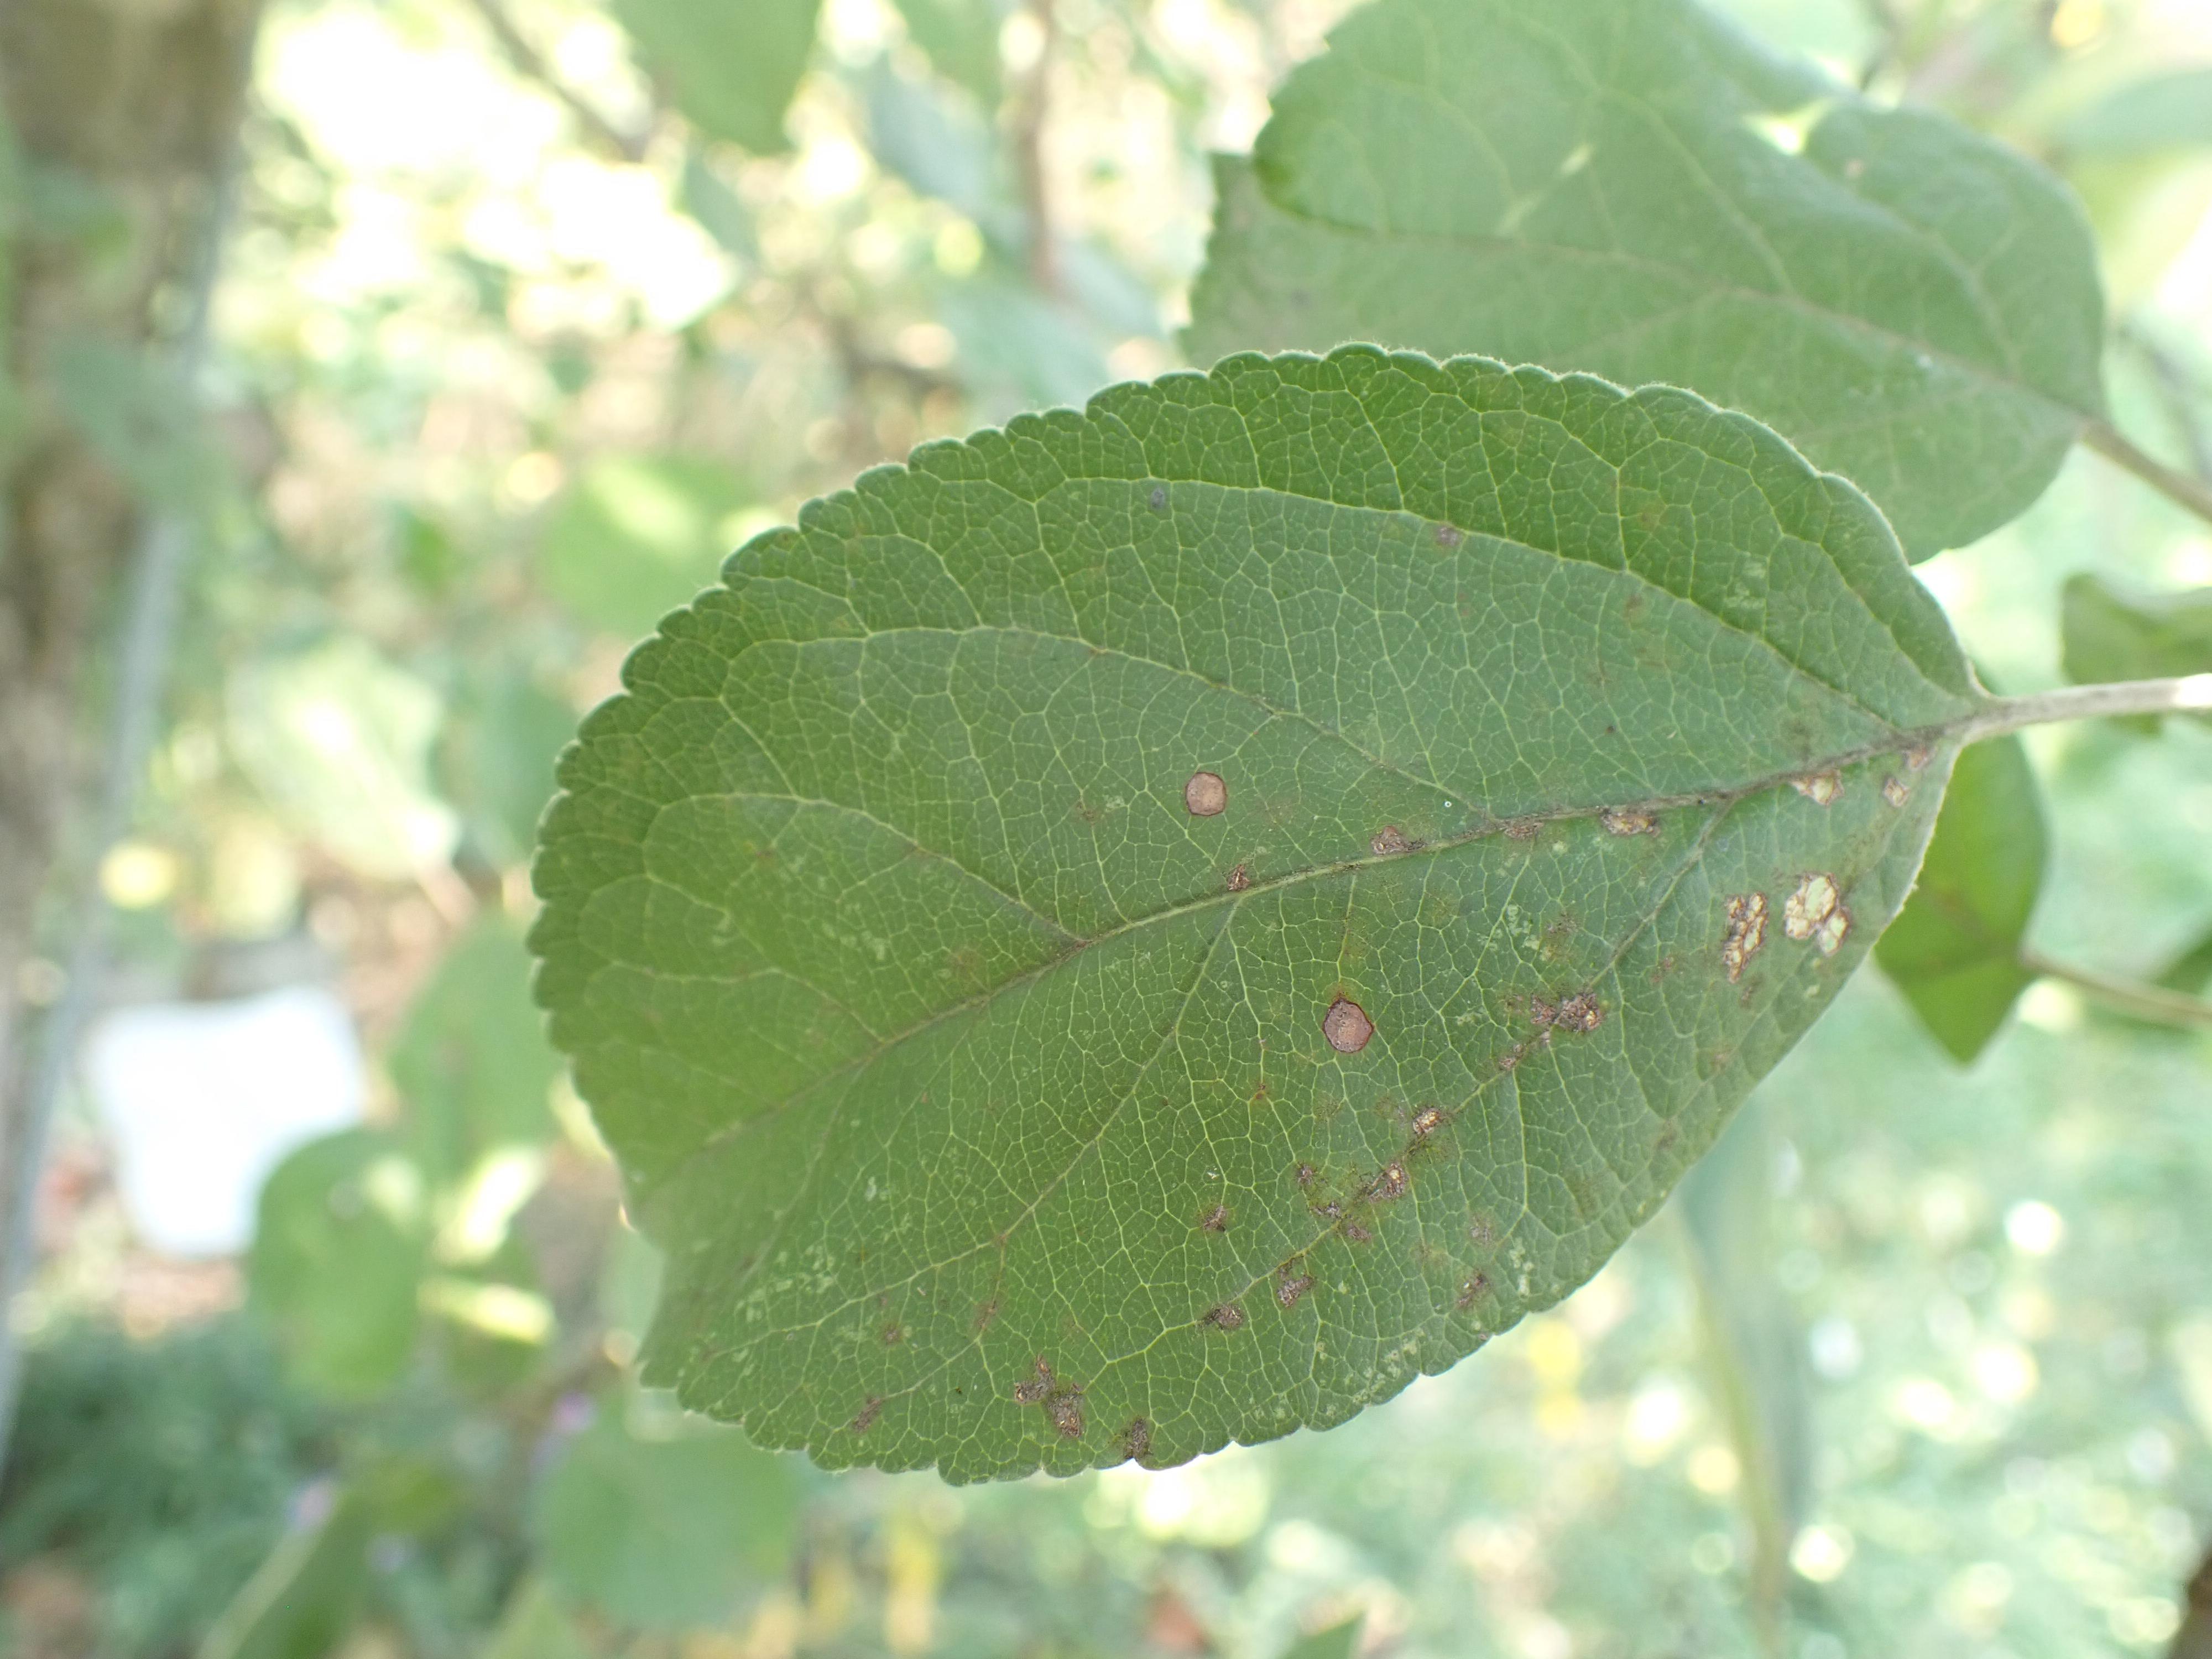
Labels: complex